Penrith, Cumbria

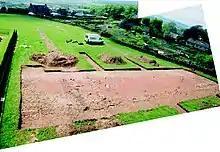
General view of Roman road looking south

Penrith itself was not established by the Romans, but they recognised the strategic importance of the place, especially near the confluence of the rivers Eamont and Lowther, where the Roman road crossing the Pennines (the present A66) came through. In doing so, they built the fort at Brougham (Brocavum) along with another road (the present A6) going north over Beacon Hill to the large fort at Plumpton (Voreda) – and from there northwards to Carlisle (Luguvallium). Brocavum may also have been built in order to have a military presence close to the centre of the Carvetti.